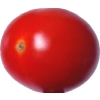
Label: tomato_cherry_red